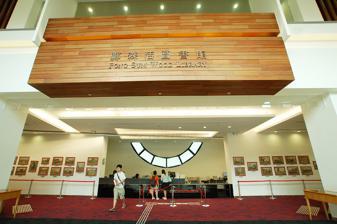
Building: Lingnan University Library
Country: China
Year built: 1995
Library at the campus of Lingnan University in Hong Kong The counter of the Lingnan University Library The Lingnan University Library, named after the late benefactor Fong Sum Wood in 1998, is located in the Main Building of Lingnan University , Hong Kong . Collections The Library contains more than 530,000 volumes of books and 1,162 print journals. The Library also subscribes to over 270 online databases such as the Tuen Mun Heritage Image Database, Lingnan Newsletter, Lingnan Publications, Theses and Dissertations, and the Lingnan University Examination Database, and contains more than 177,000 items of media resources, including audio and video tapes , Blu-ray discs , DVD , laser discs , multimedia packages , and microforms . Services The Library has a YouTube channel with video subjects including user guides, workshops, talks and seminars, and an Online Library Guide including a full tour of the facilities. Additionally, the library has a website which offers a comprehensive catalogue, details on library programs, research assistance, the library's history, and facility booking information. The library has been fully automated since 1994. Timeline 1967: Opening of the original Library in Stubbs Road , Wan Chai 1995: Opening of the current Library in Tuen Mun 2005: Construction of 3/F and 4/F and completion of the building 2008: Renovation of 1/F and 2/F 2009: Establishment of two study rooms on 3/F 2011: Completion of the LC Re-Classification Project 2012: Opening of the Lingnan University Archives Collaborations The library has participated in resource sharing with libraries in Hong Kong, mainland China , Taiwan and Macau . In 1993, the library established the Pearl River Delta Collection Project with the City University of Hong Kong Library. In 1996, the library started to cooperate with all Hong Kong academic libraries on Chinese cataloging. In 1998, the library organized Joint Symposium on Library & Information Services. In 1999, the library established the Hong Kong Chinese Authority (Name) database (HKCAN). In 2012, the library organized the JULAC Libraries Forum. References Wikimedia Commons has media related to Lingnan University Library .